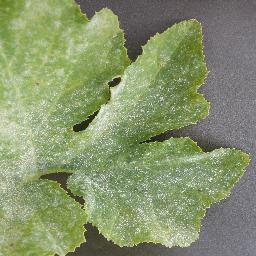
Label: Squash___Powdery_mildew